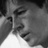
Emotion: sad